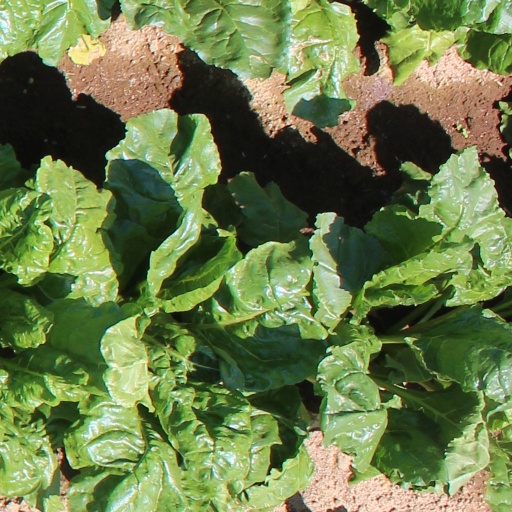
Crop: sugar beet